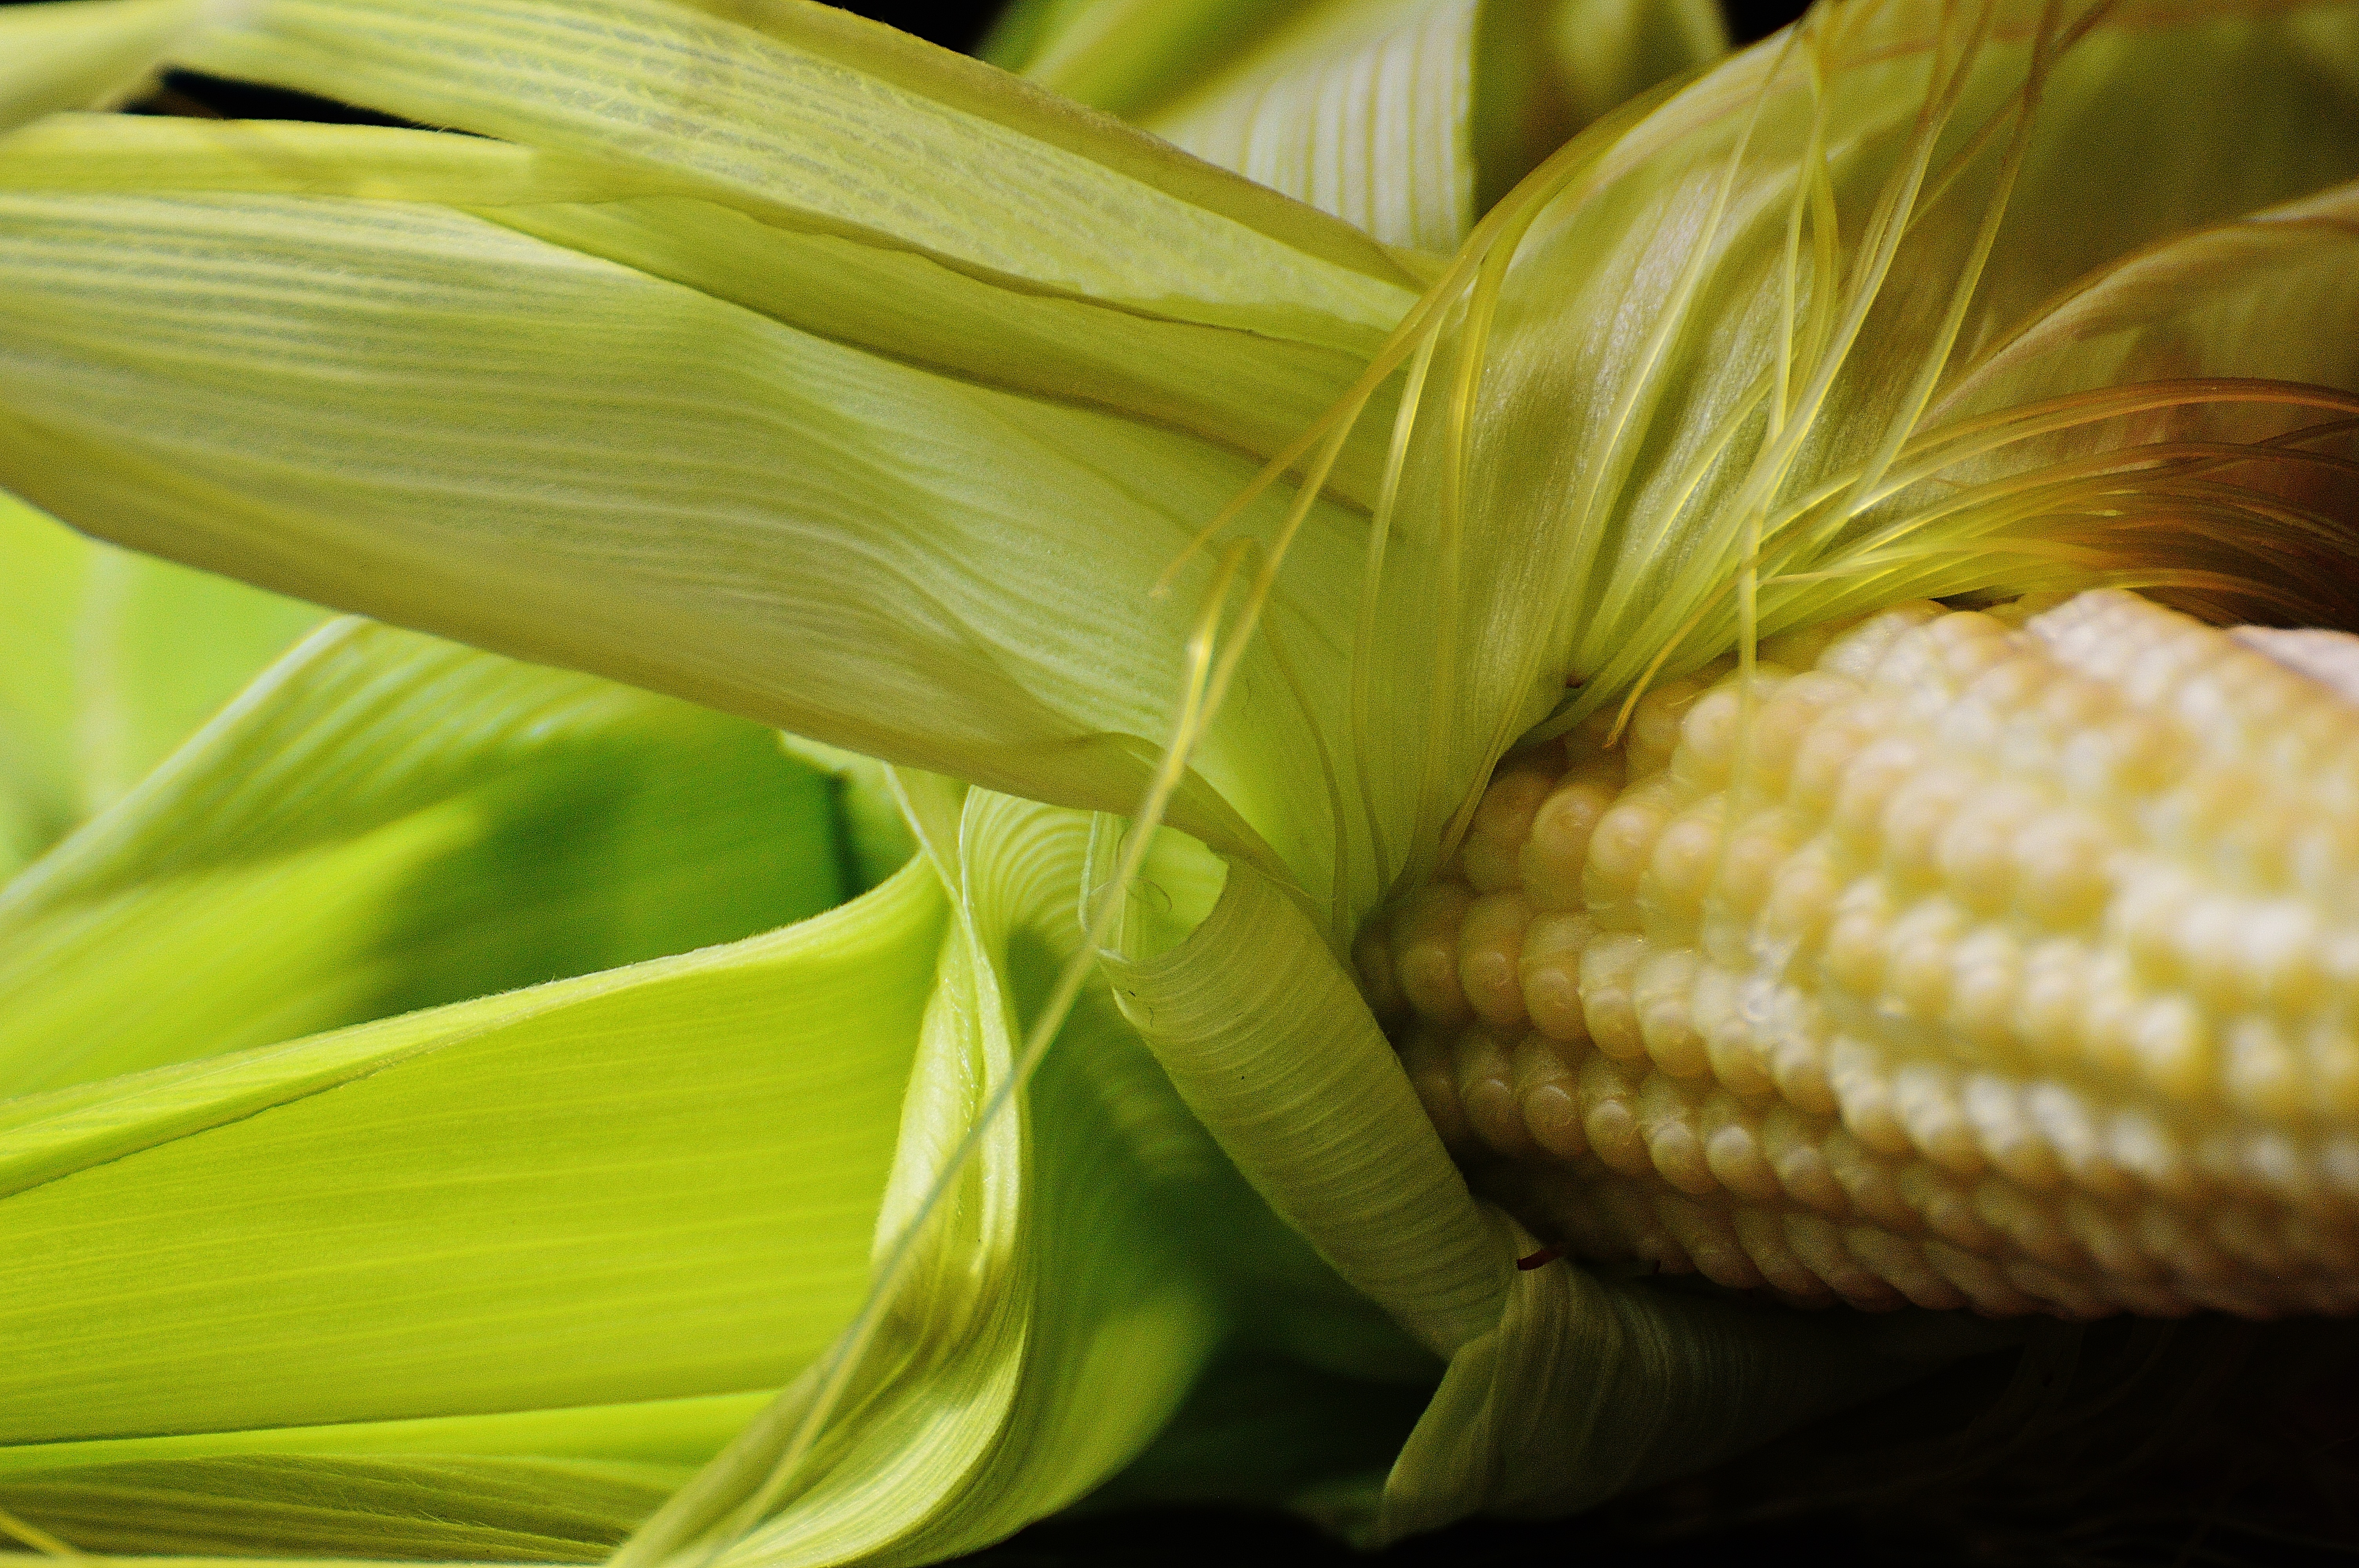
plant, leaf, flower, summer, young, food, green, produce, corn, botany, yellow, flora, close up, vegetables, maize, macro photography, corn on the cob, flowering plant, commodity, grass family, plant stem, land plant, food grain